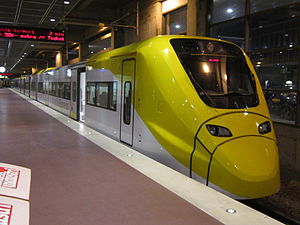
Arlanda Express
Arlanda Express på Stockholm C, 2011.
Arlanda Express, litreret X3, er betegnelsen for de elektriske højhastighedstog, der kører mellem Stockholms centralstation og Stockholm-Arlanda Airport. Den maksimale hastighed er 200 km/t og sågar 205 km/t, når der skal indhentes forsinkelser. Togene er bygget af Alstom i England, og operatøren er det private selskab A-train AB. Banen indviedes den 24. november 1999. Rejsetiden mellem Stockholm C og Arlanda er 20 minutter, og der er afgang hvert kvarter – i myldretiden hvert 10. minut.